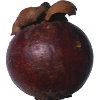
Label: mangostan